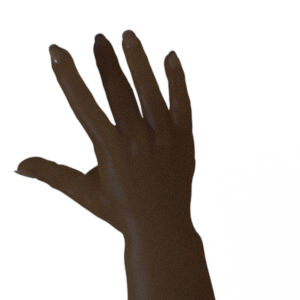
Label: paper